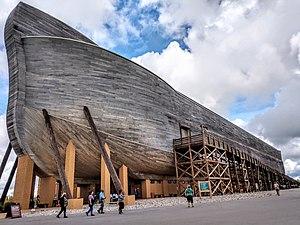
Ark Encounter est un parc à thème créationniste situé à Williamstown dans le comté de Grant dans l'État du Kentucky, aux États-Unis, dont l'élément principal est une reconstitution de l'arche de Noé.